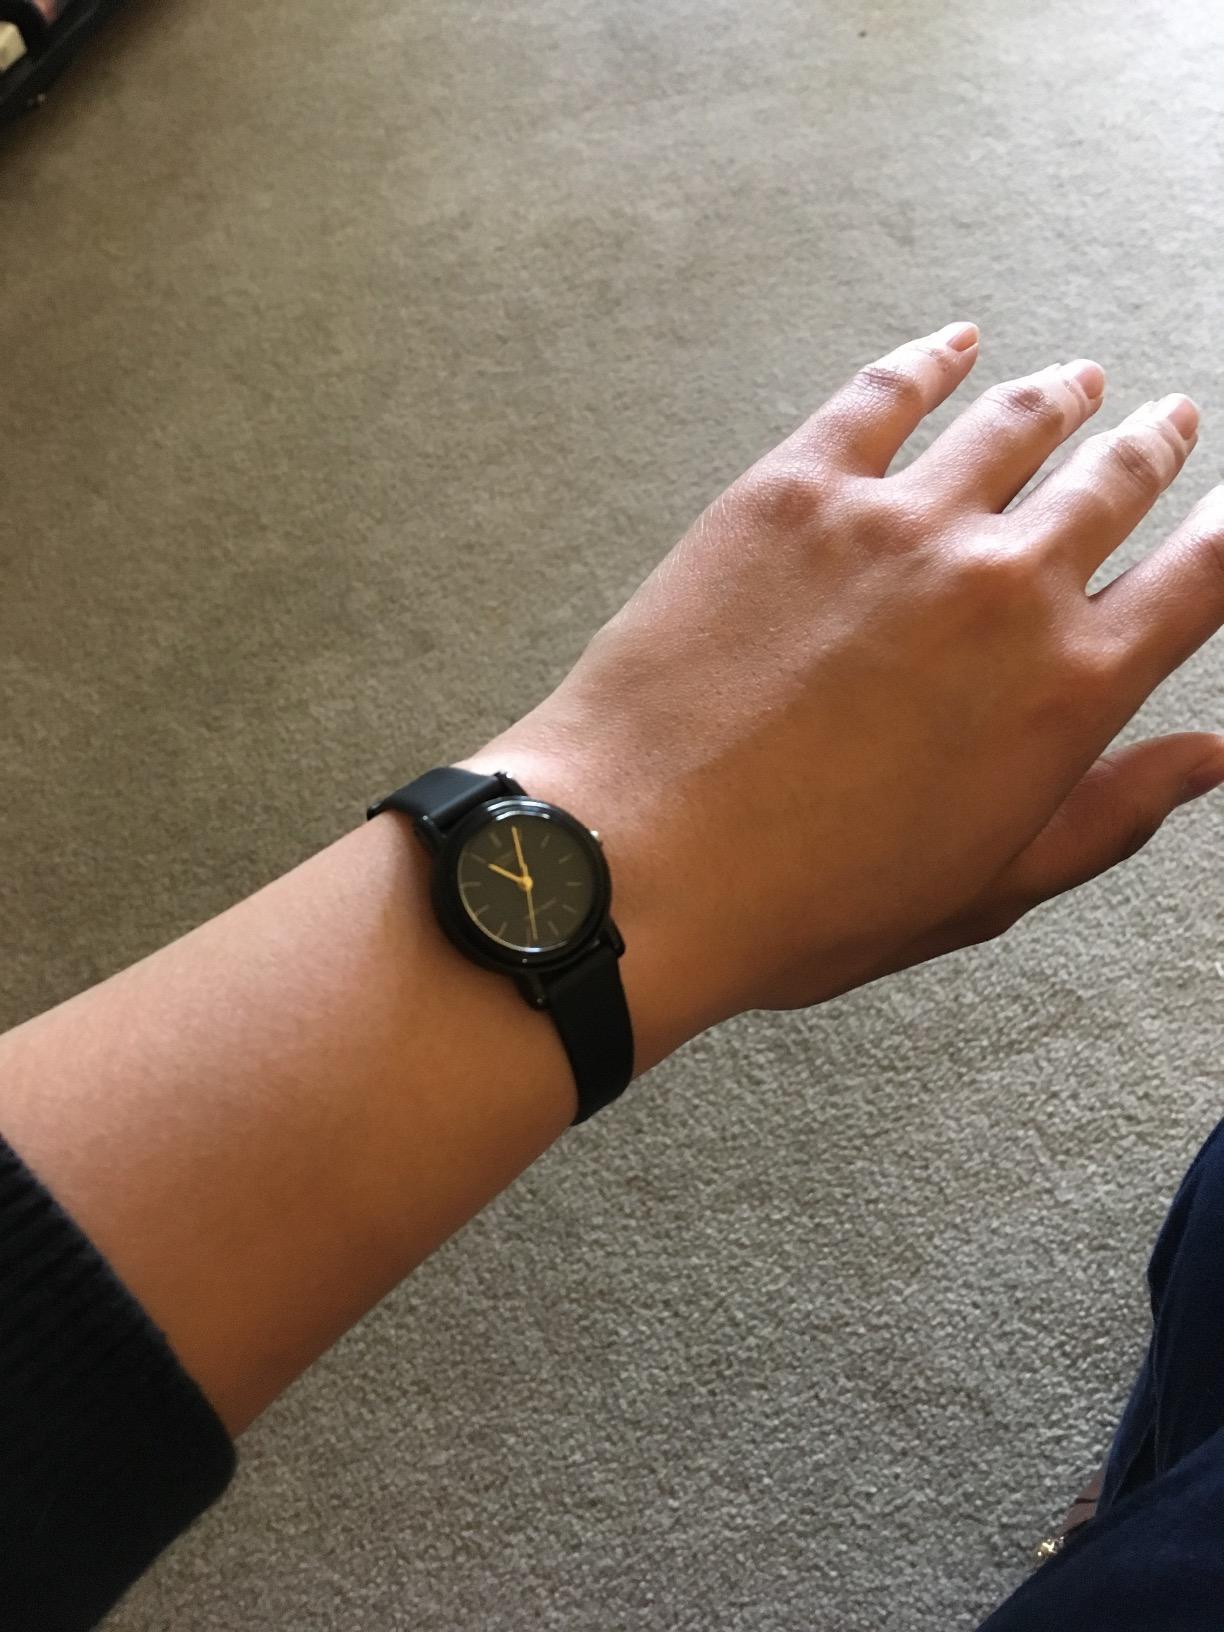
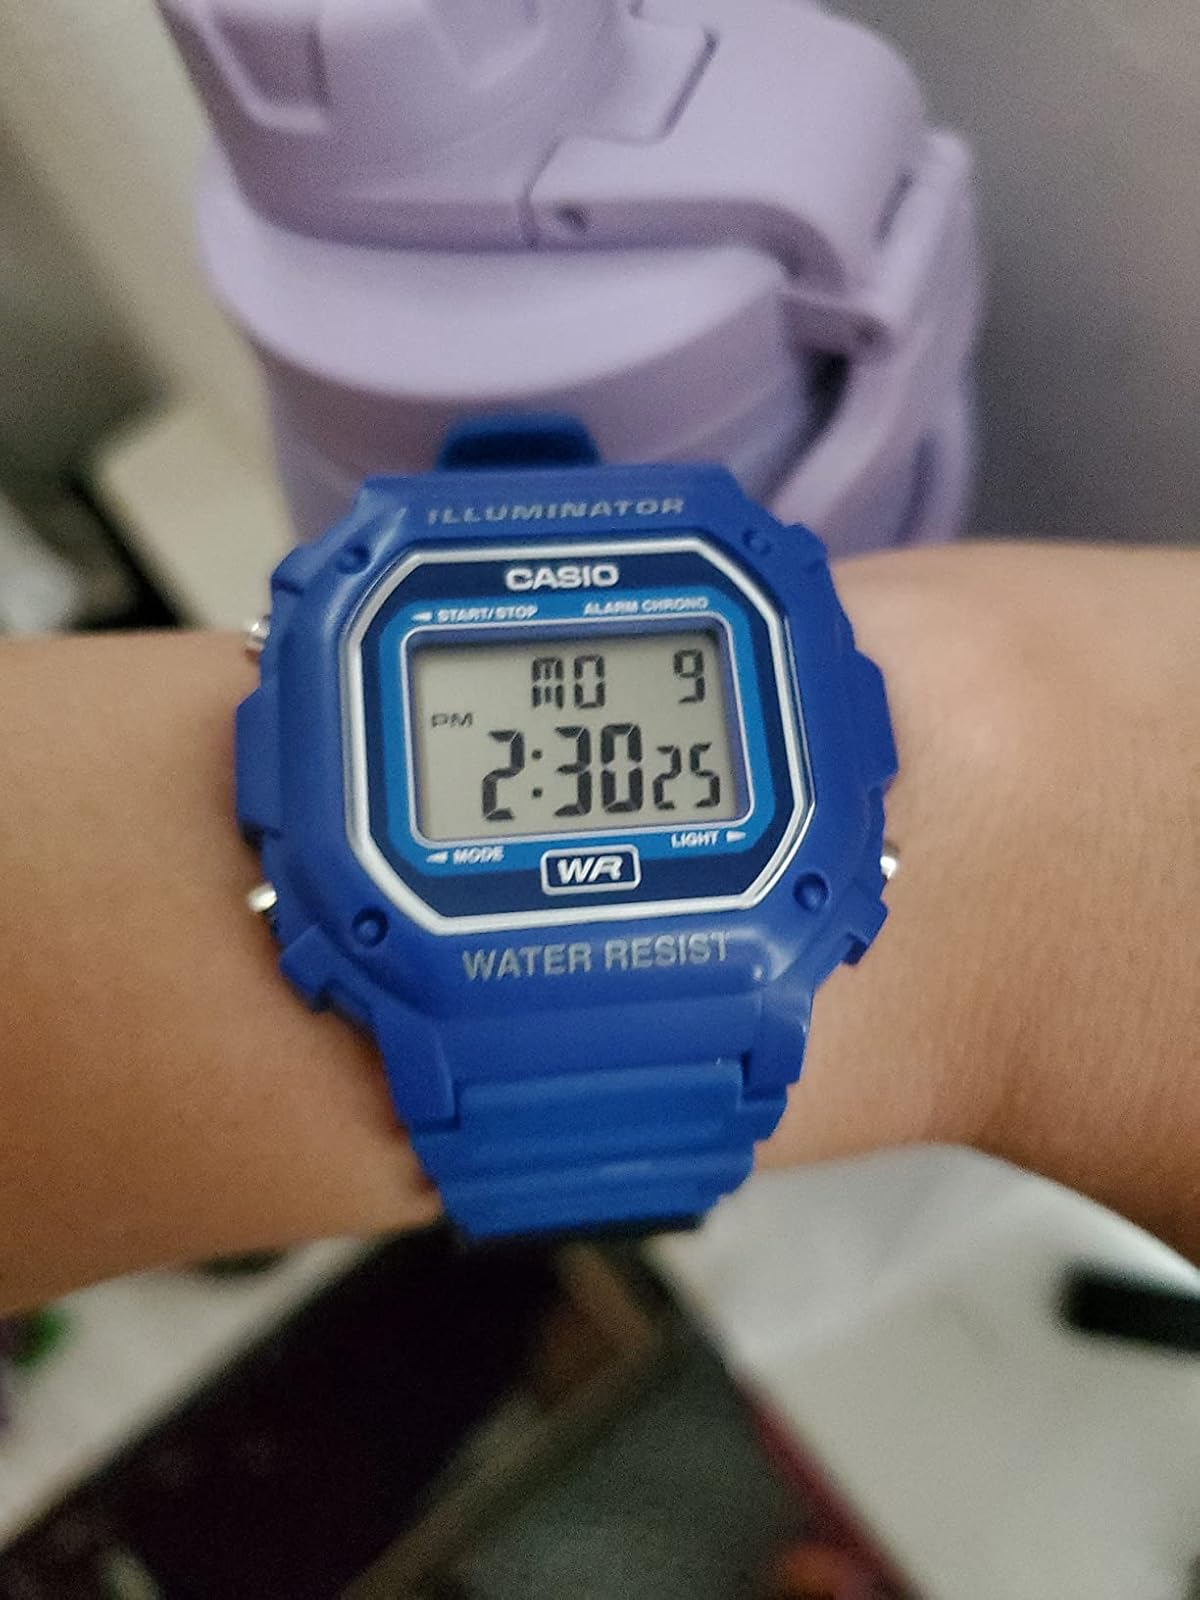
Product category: accessories_watch
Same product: no